Alex (footballer, born June 1982)

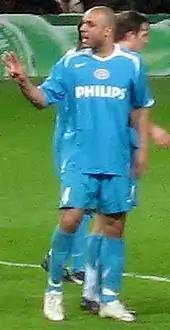
Alex playing for PSV in 2007

The joint contract of Chelsea and PSV loaned Alex to the latter, with Chelsea having a €1 million buy-out clause. Alex eventually played three years at PSV, donning the number 4 jersey for the Eindhoven club. While playing for PSV, he earned himself the nickname "The Tank" due to his cannonball-like free kicks and his strong physical stature.